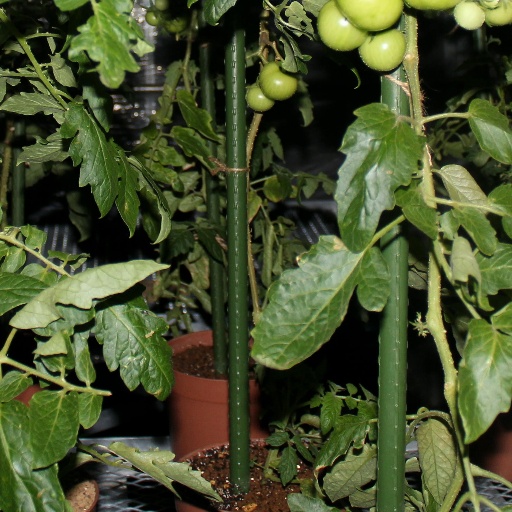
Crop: tomato